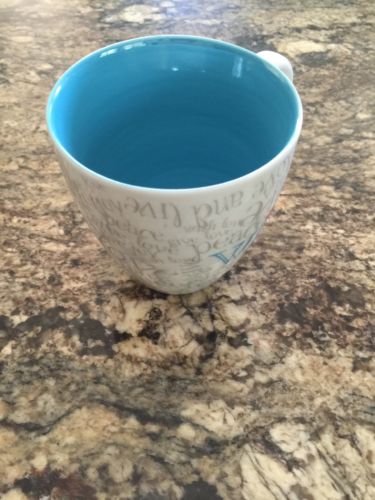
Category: mug